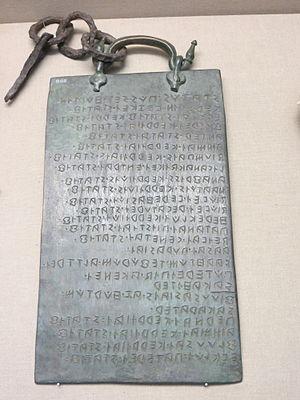
La Tabula Osca ou tablette osque est une inscription bronze écrite en alphabet osque sur une plaque en bronze qui date du IIIᵉ siècle av. J.-C.. Elle a été trouvée près de la ville d'Agnone en Molise en Italie. Depuis 1873, l'original est conservé au British Museum. La Tabula Osca, avec la Tabula Bantina et le Cippus Abellanus, est l'une des plus importantes inscriptions existantes dans la langue osque depuis longtemps disparue.